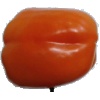
Label: orange_pepper